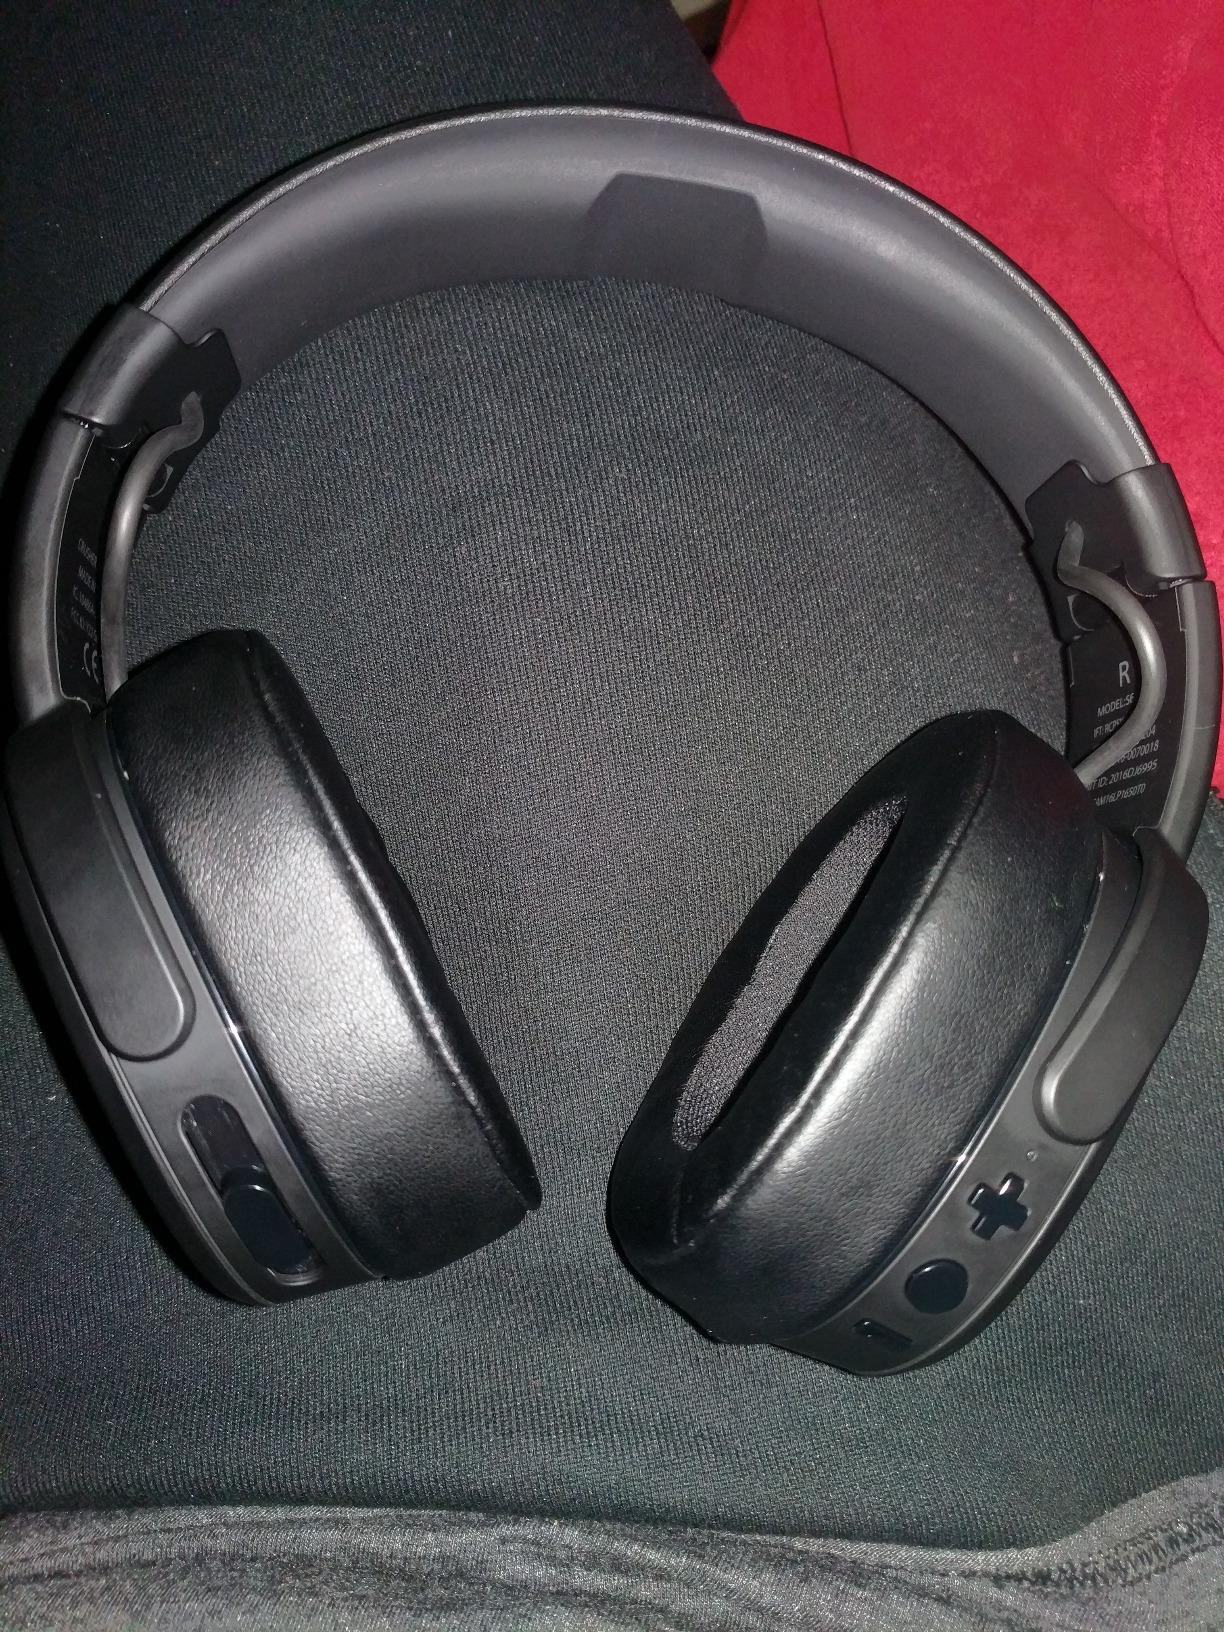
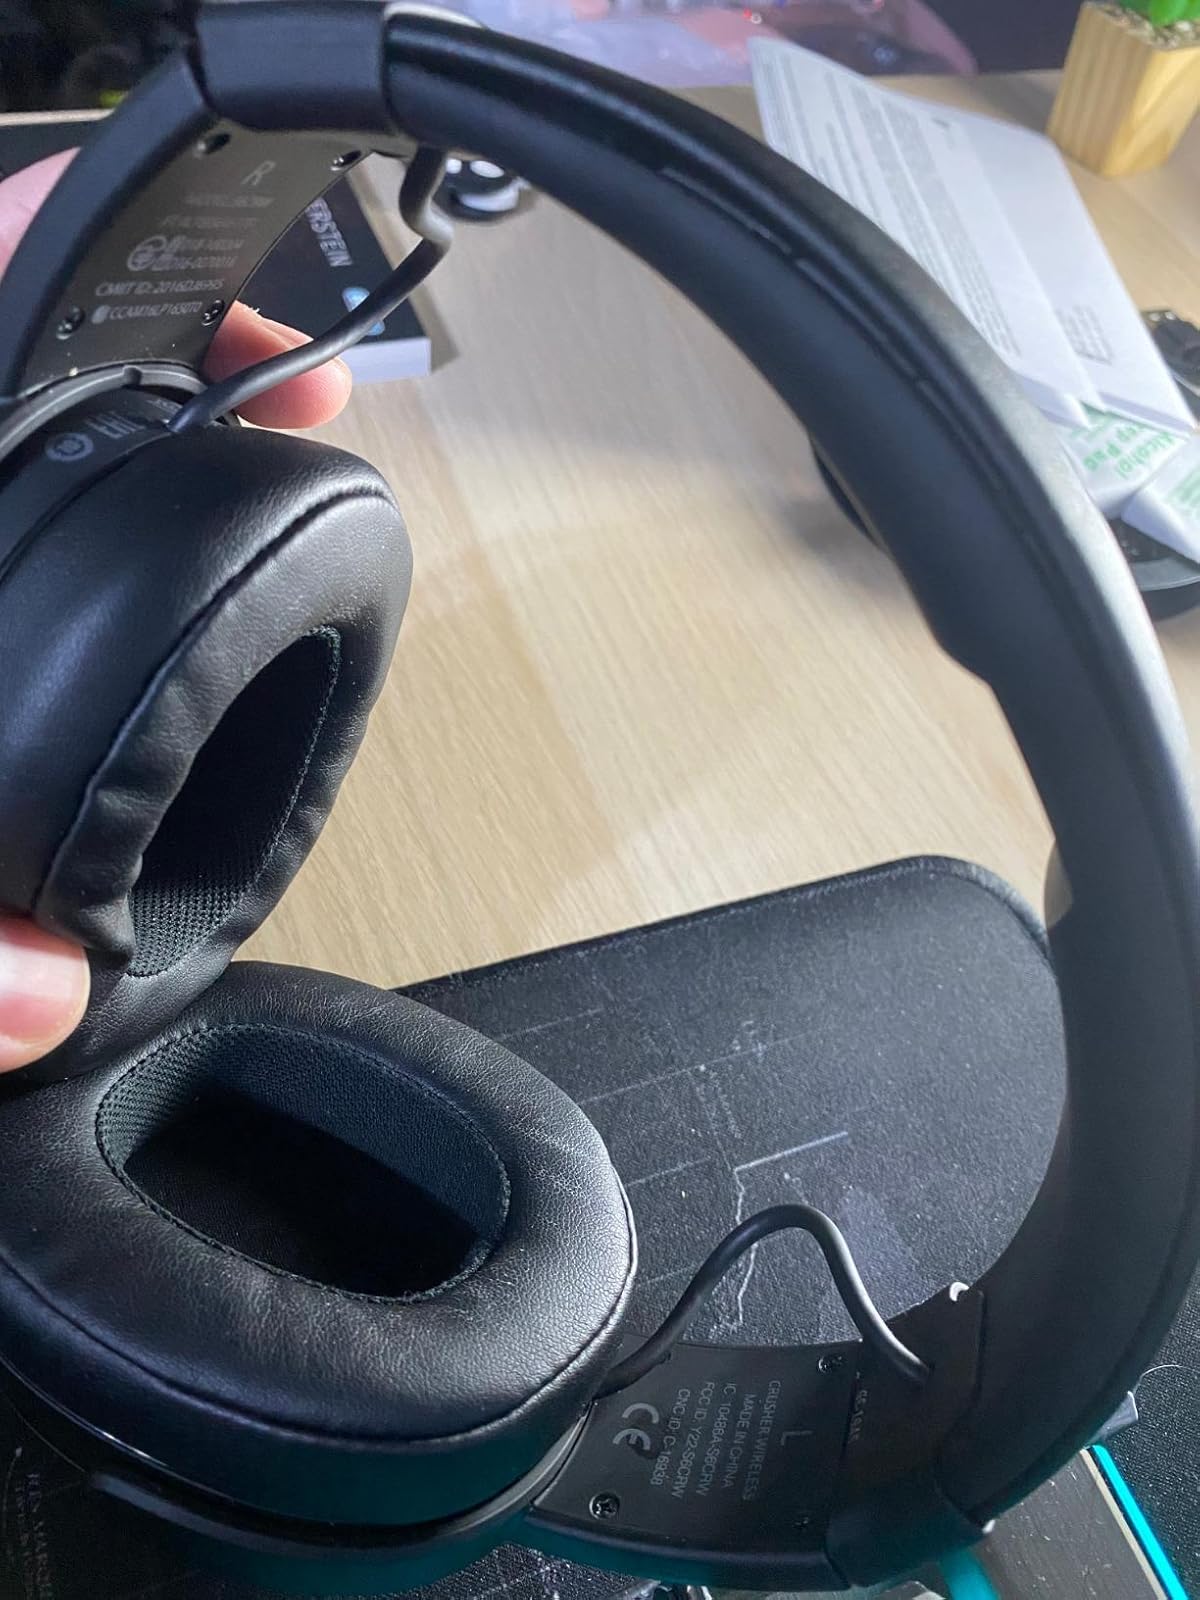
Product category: headphones
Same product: yes